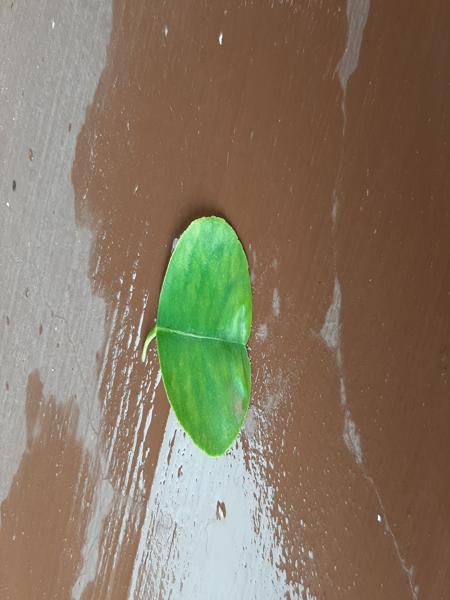
Plant: Lemon